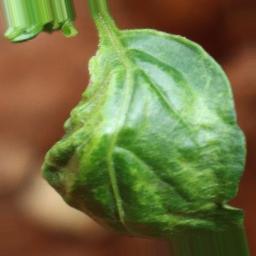
Label: mites_and_trips